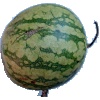
Label: watermelon